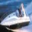
Label: ship